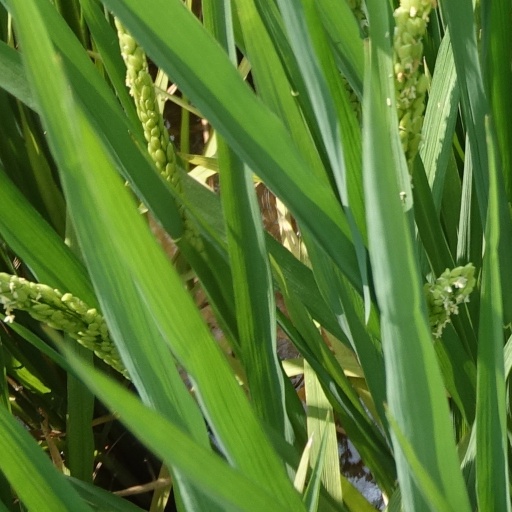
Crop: rice